Joseph B. Foraker

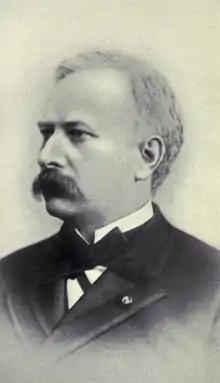
Foraker as governor of Ohio (c. 1886–1890)

Joseph Foraker was sworn in as governor on January 12, 1886, during an intense blizzard that prevented many of the political marching clubs hoping to honor him from reaching Columbus. In his inaugural address, he urged election reform, creation of a liquor licensing bureau, the abolition of laws that discriminated against blacks, and the establishment of a state board of health. With a Republican majority in both houses, the legislature enacted many of his proposals, including the Poorman Law, requiring voter registration in Cleveland and Cincinnati (and later in all large cities), as well as the Pugsley Law, which established nonpartisan boards to appoint election officials. The "Ohio State Journal" commented, "Not all that is needed in the way of amendments to the election laws of Ohio, but it will do for a starter." The Dow Law imposed an annual tax on businesses in the alcohol trade; most of the proceeds would go for poor relief and to the police fund. With Foraker's support, the remaining laws that allowed racial discrimination in Ohio were repealed.